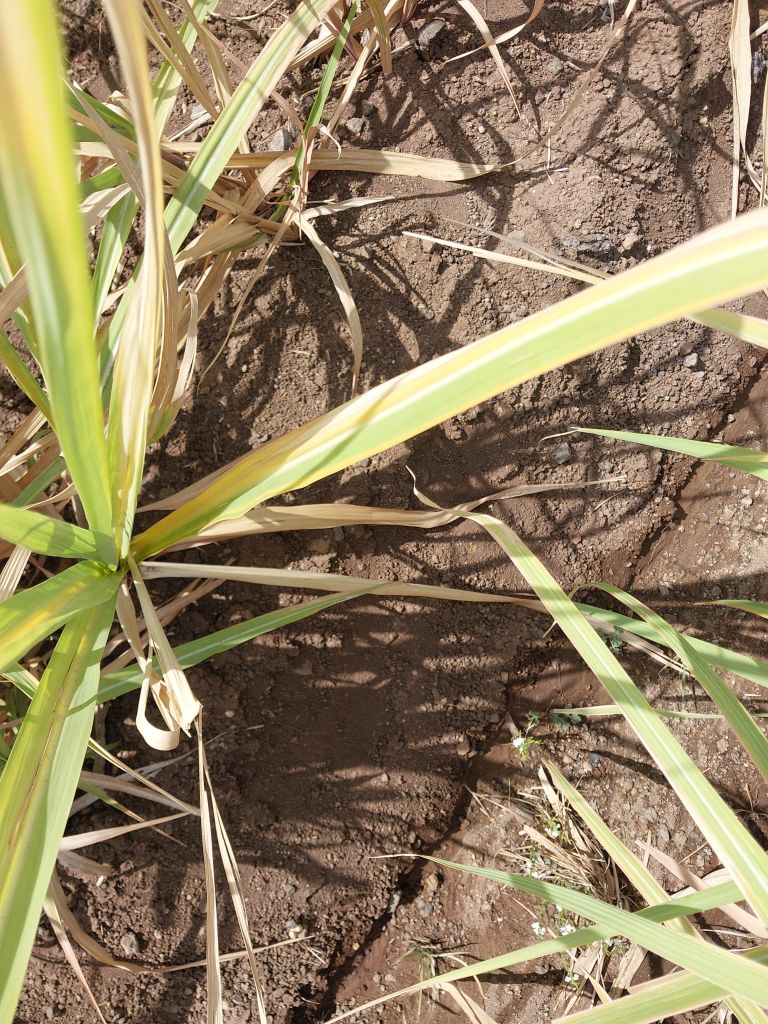
Label: Yellow Leaf